Face Off (video game)

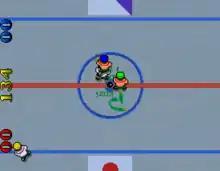
Arcade screenshot

"Face Off" is an ice-hockey arcade game. Players select one of eight hockey teams (Canada, the Czech Republic, Finland, France, Japan, the Soviet Union, Sweden, United States) in two gameplay modes. Tournament Mode has one to two players face four CPU-controlled teams. Versus Mode enables up to four players competing against each other. Players can select how many players their team has.